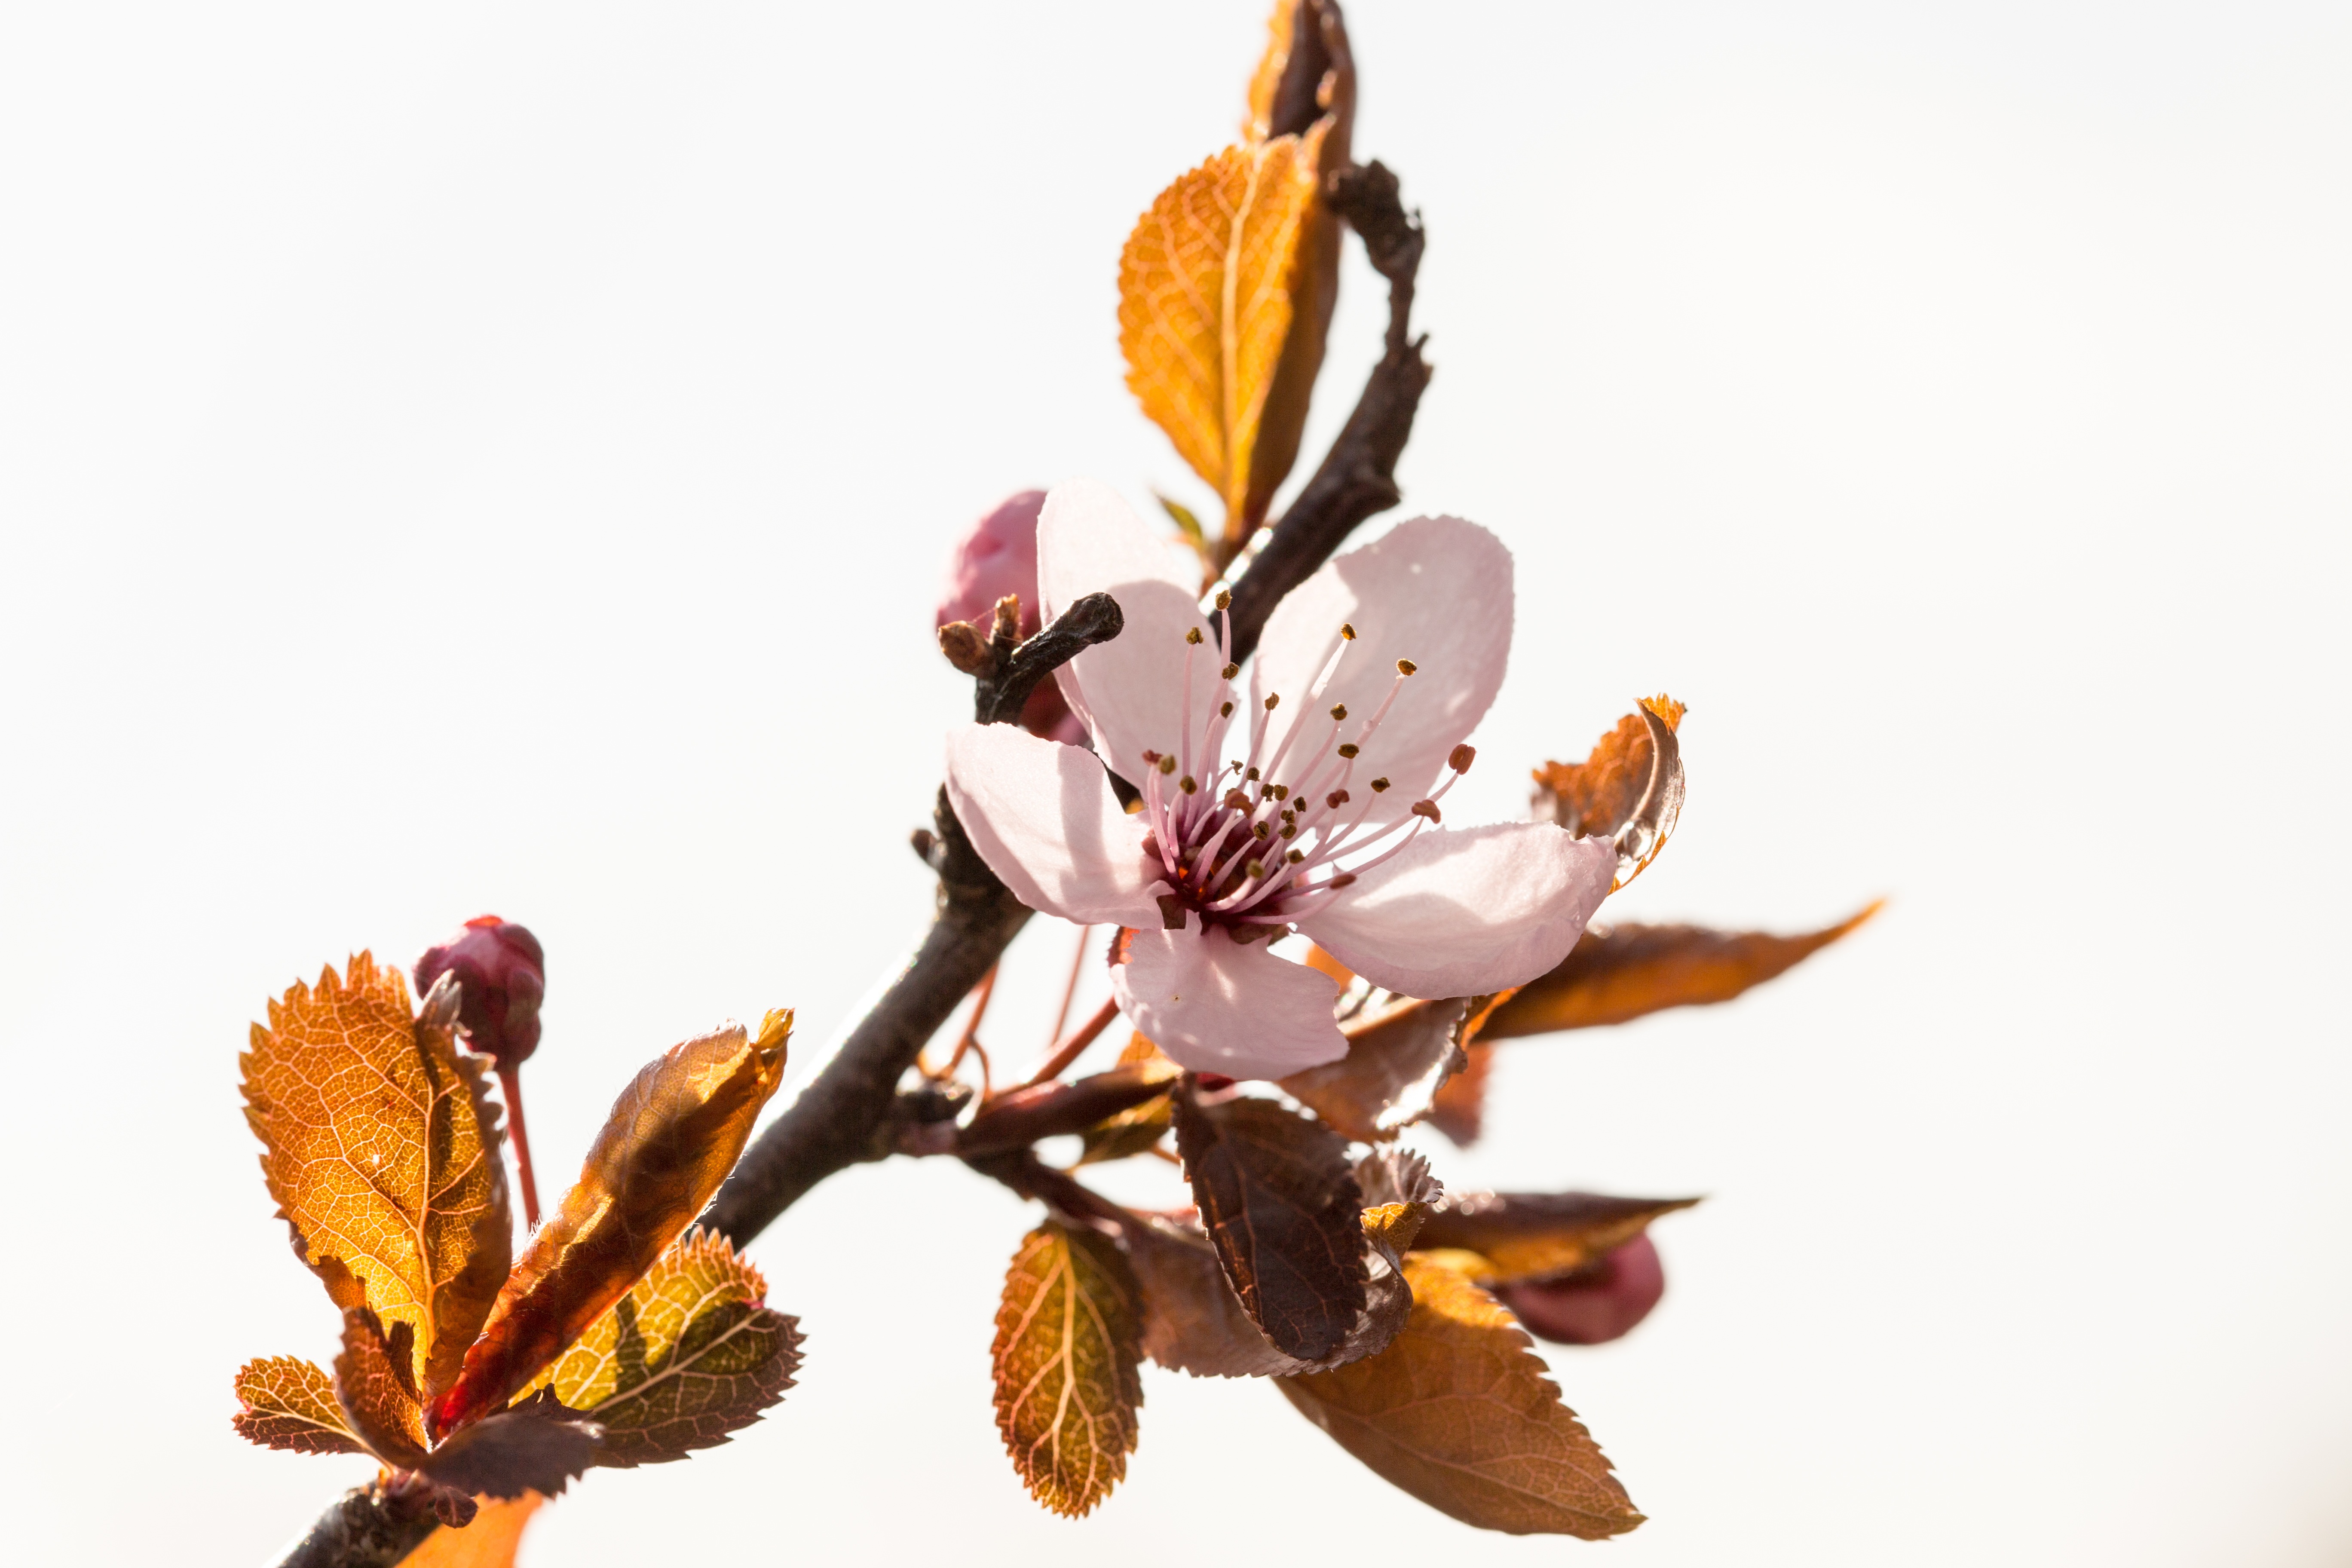
branch, blossom, plant, leaf, flower, petal, food, spring, produce, macro, flora, season, cherry, nectar, flowering plant, land plant